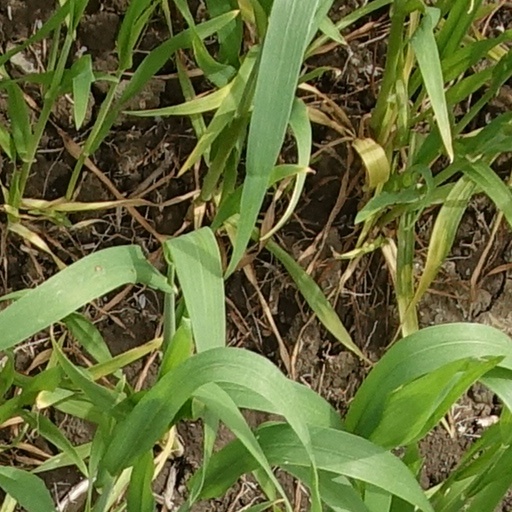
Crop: wheat